Birdy (bicycle)

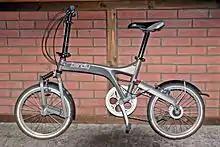
Riese und Müller Birdy with Mark 2 frame

The Birdy is a full suspension folding bicycle designed by Riese und Müller in Germany and produced by Pacific Cycles in Taiwan. As of 2010 over 100,000 had been sold. Three distinct models have been marketed, in addition to some specialist variations, with the third (Mk3) introduced in July 2015.